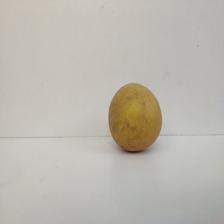
Size: Medium